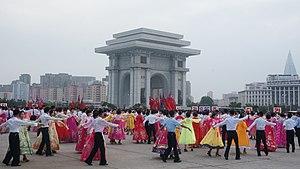
Il y a actuellement chaque année 71 fêtes et jours fériés en Corée du Nord. Par le passé, les Nord-Coréens dépendaient des rations fournies par l'État lors des fêtes pour les banquets. Récemment, les gens peuvent cependant épargner de l'argent et acheter les produits dont ils ont besoin.
Le Jour du Songun est une fête nord-coréenne ayant lieu le 25 août de chaque année. Ce jour célèbre le début de la politique de Songun, mise en place par Kim Jong-il. En 2013, Kim Jong-un a distingué ce jour en le plaçant à un statut officiel sur le calendrier nord-coréen, à égalité avec le Jour du Soleil. Le jour du Songun est donc devenu un jour associé à Kim Jong-un, bien que celui-ci n'ait pas sa date d'anniversaire sur le calendrier officiel.